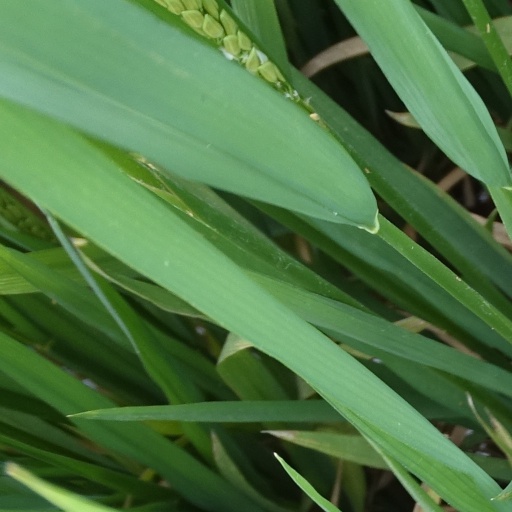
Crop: rice